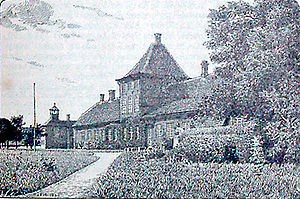
Hald Hovedgård / Det fjerde og femte Hald
Hald Hovedgaard omkring år 1900. Hovedbygningen med sit brede tårn var ved opførelsen kun beregnet som remise- og portfløj med gennemkørsel i midten til parken og gårdspladsen.
Hald Hovedgaard, ofte bare kaldt Hald, er en gammel herregård ved Hald sø i Dollerup Sogn ved Viborg. Det Hald, der i dag ligger ved Dollerup Bakker, er det femte Hald, man kender. Op gennem historien har borge af forskellig karakter ligget i terrænet omkring det nuværende Hald.